The Egyptian

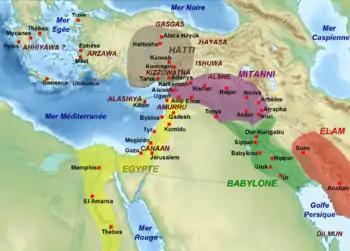
The geopolitical map of the Middle East during the first half of 14th century BC.

Waltari had long been interested in Akhenaten and wrote a play about him, "Akhnaton, auringosta syntynyt" ("Akhnaton, Born of the Sun"), which was published in 1936. In it, Waltari explored the disastrous consequences of Akhenaten's well-intentioned implementation of unconditional idealism in a society, and referenced the tensions at the borders of the Egyptian empire which resemble those on the Soviet-Finnish frontier. Waltari would later revisit these themes, which only had a minor role in the play, in greater depth in "The Egyptian". The character of Sinuhe makes no appearance in this play.